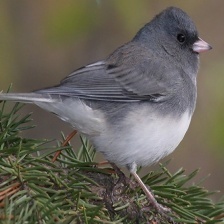
Species: DARK EYED JUNCO
Scientific name: JUNCO HYEMALIS